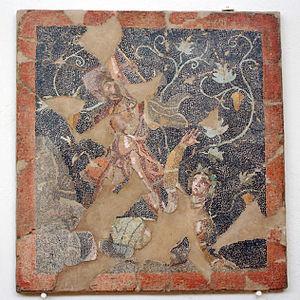
Le roi thrace Lycurgue s'apprête à tuer Ambrosie, qui se change en pied de vigne. Mosaïque grecque de Délos, fin du IIe siècle av. J.-C., 69 x 73 cm. Musée archéologique de Délos. Pour une étude détaillée de cette mosaïque, voir Claude Vatin et Philippe Bruneau, «
Dans la mythologie grecque, Ambroisie était le nom d'une des hyades, fille d'Océan ou d'Atlas.
Les Dionysiaques sont une épopée en hexamètres dactyliques du poète antique grec Nonnos de Panopolis, divisée en quarante-huit chants et composée probablement entre 450 et 470. L'épopée relate les origines, l'enfance et les exploits du dieu Dionysos, en particulier sa conquête de l'Inde.
Longtemps, la viticulture fut une spécialité de quelques pays — dont la Grèce, l'Italie, la France, l'Allemagne, l'Espagne et le Portugal — mais aujourd'hui, une cinquantaine de pays peuvent disputer à l'Europe le privilège de planter des vignes et de récolter du vin. La tradition biblique selon laquelle la divinité aurait accordé à Noé échoué sur le mont Ararat le privilège de planter la vigne recouvre une réalité historique puisque les premières vignes cultivées pendant l'Antiquité l'ont été dans le Croissant fertile. Toutefois, les recherches scientifiques ont prouvé que les premières vinifications se sont faites dans l'actuelle Géorgie il y a près de 8'000 ans.
Dans la mythologie grecque, Lycurgue est un roi des Édoniens de Thrace, fils de Dryas.